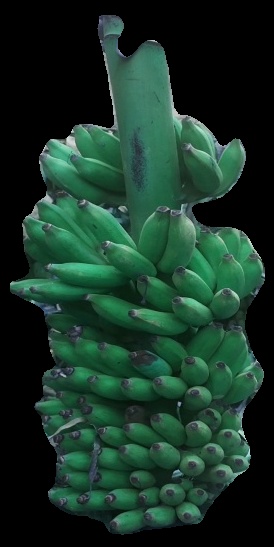
Variety: elakki-bale
Grade: grade1